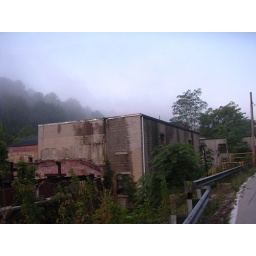
A run-down mill plant near the bridge across the Patapsco River on Ilchester Road.